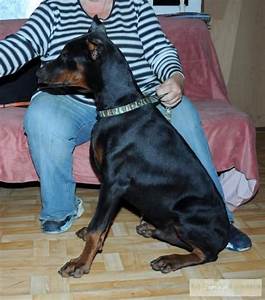
Label: dog